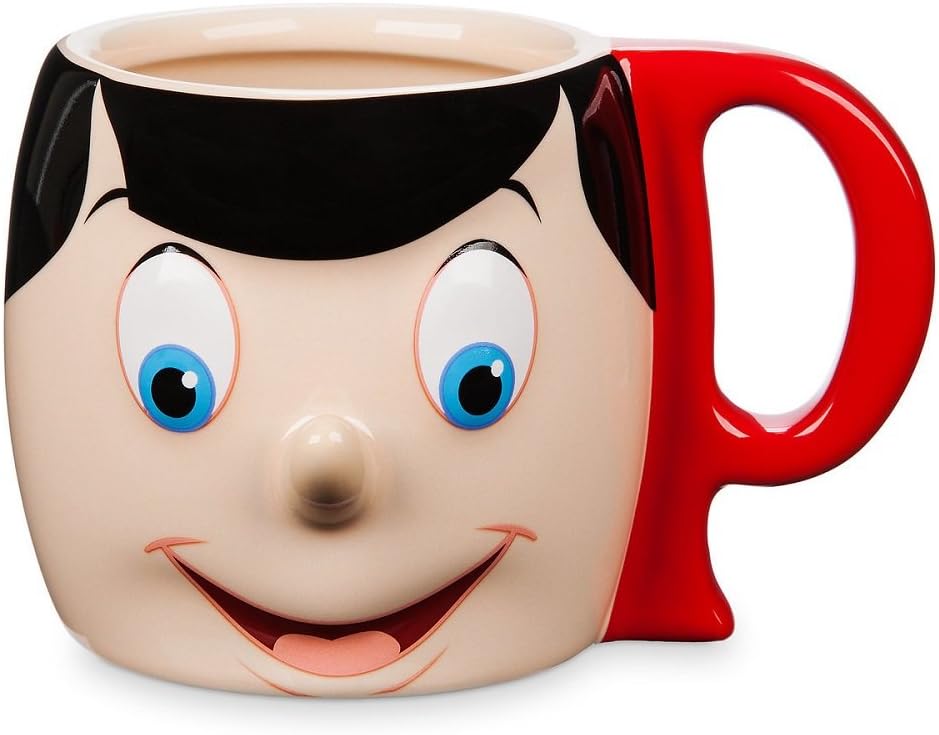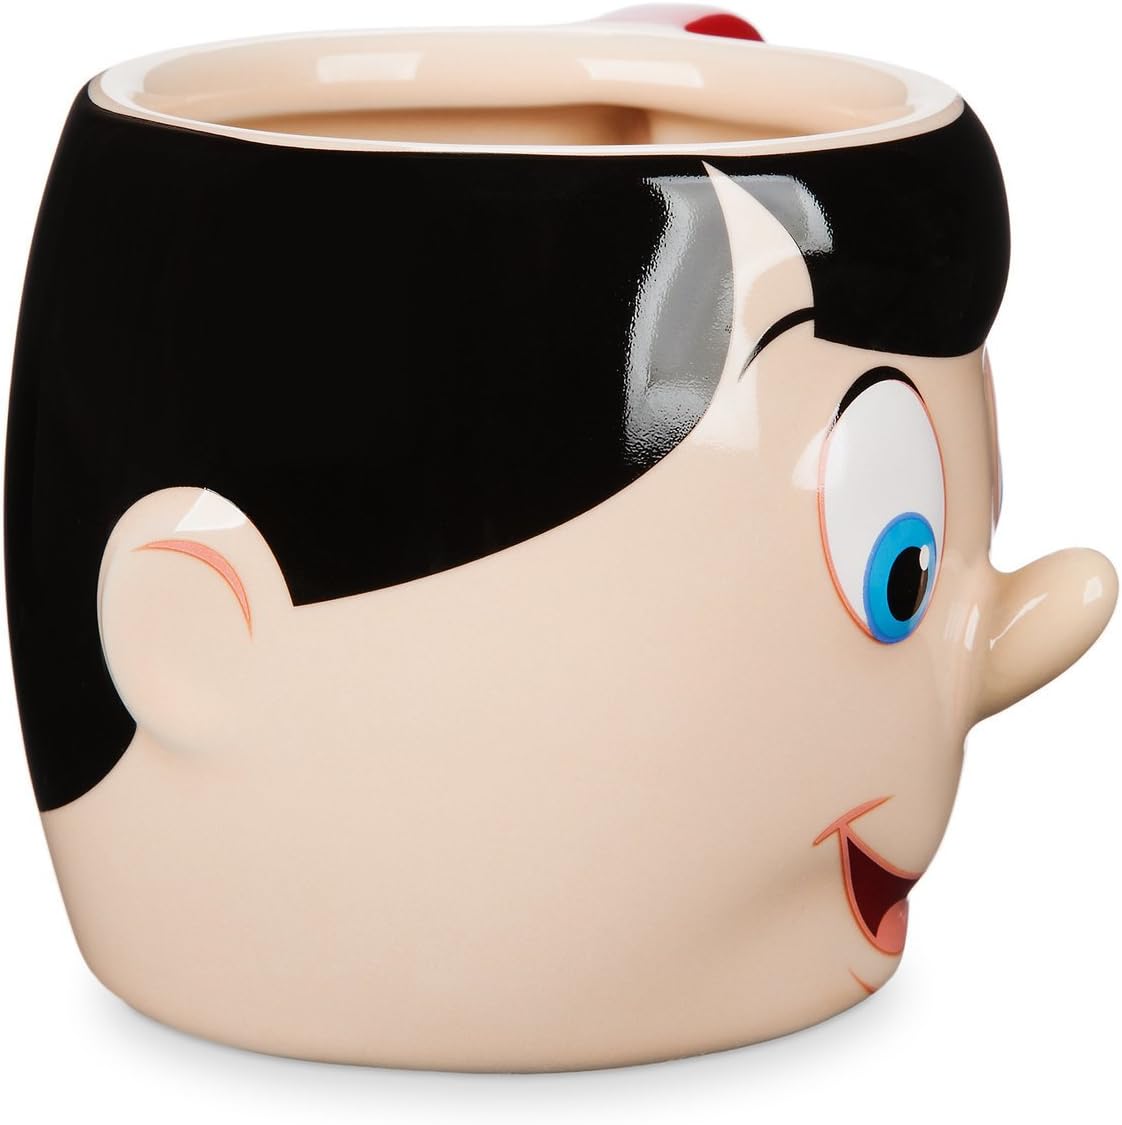
Pinocchio Figural Mug Ceramic 12 Oz
Category: Amazon Home
We cannot lie. This is one adorable Pinocchio mug. His sculpted face and the ''P'' handle will bring a smile each morning as you face the day with your favorite hot beverage. 3 1/2'' H x 3 1/2'' Diameter / 5'' W at handle Holds 12 oz.
Features: Hot beverage mug | Fully sculpted Pinocchio face | Handle shaped like a ''P'' | Strong, ceramic construction Holds 12 Oz. | Dishwasher and microwave safe